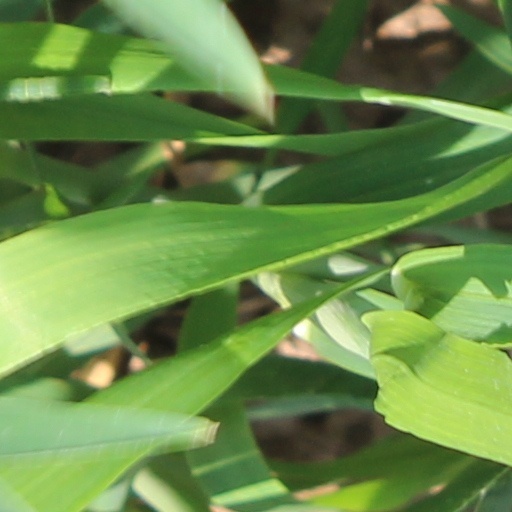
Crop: wheat